Saadat Ali Khan I

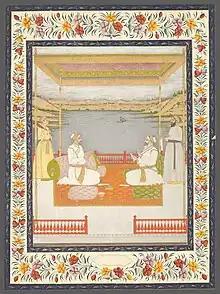
Sa’adat Khan and Khan Dauran seated on a terrace

After his dismissal from Agra, Khan went to Delhi. He was appointed governor of Awadh (in present-day Uttar Pradesh) on 9 September 1722 after the transfer of provincial governor Girdhar Bahadur. Khan gathered his troops including Kalika Prasad Tandon and recruited more before leaving for the province. During his journey, he stayed at Farrukhabad. Muhammad Khan Bangash, the Hindustani Pathan chief, gave him information about the strength of Shaikhzadas (a community which ruled Lucknow). He advised Khan to befriend the sheikhs of Kakori, adversaries of the Shaikhzadas, before entering Lucknow. Khan did so, and the sheikhs informed him about the strengths and weaknesses of the Shaikhzadas of Lucknow. He then marched towards Lucknow, and camped on the city's outskirts. Khan crossed the Gomti River by night, and silently entered the city with his artillery. After pulling down the sword which hung on the gates of the city, he attacked the Shaikhzadas at the Akbari Gate. In the ensuing battle, the Shaikhzadas were defeated and driven from Panchmahala (their palace).